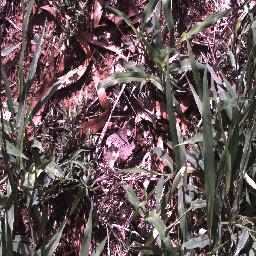
Label: negative